Mohammad Sadeqi

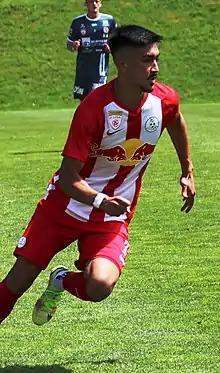
Sadeqi in 2022

Mohammad Sadeqi (born 8 January 2004) is an Afghan-Austrian professional footballer who plays as a midfielder.